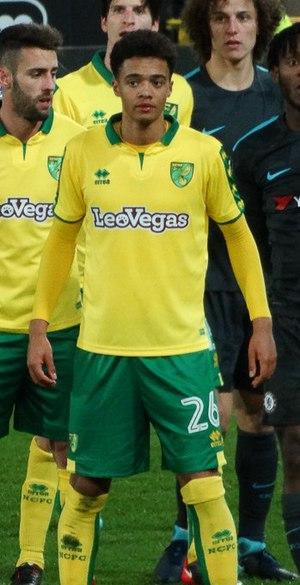
Jamal Piaras Lewis, né le 25 janvier 1998 à Luton, est un footballeur international nord-irlandais évoluant au poste de défenseur à Norwich City.